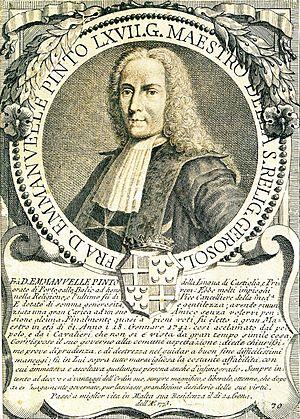
Manoel Pinto da Fonseca est un noble portugais et le 68ᵉ grand maître des Hospitaliers de l'ordre de Saint-Jean de Jérusalem.